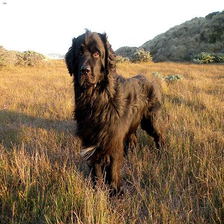
Species: dog
Breed: newfoundland